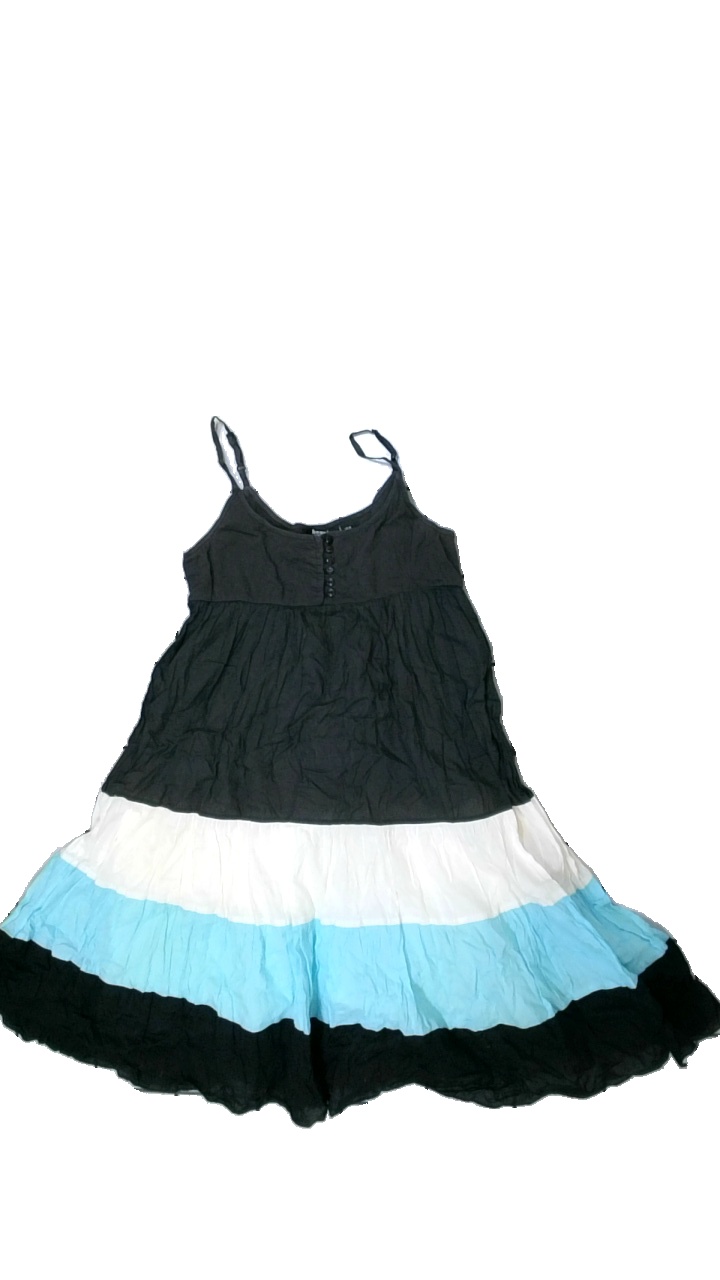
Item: Dress (Children)
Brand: Heart Quate
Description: randig klänning, urtvättad
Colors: Grey, White, Blue, Multicolor
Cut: Regular
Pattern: Striped
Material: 100% cotton
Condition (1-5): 2
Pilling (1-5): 2
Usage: Export
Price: <50